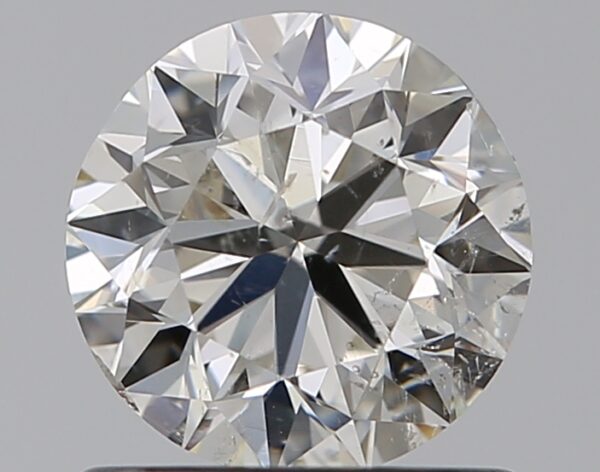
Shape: round
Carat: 0.8
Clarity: SI2
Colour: J
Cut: VG
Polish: EX
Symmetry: VG
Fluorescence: N
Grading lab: GIA
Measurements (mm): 5.76 x 5.81 x 3.74